Barry Goldwater

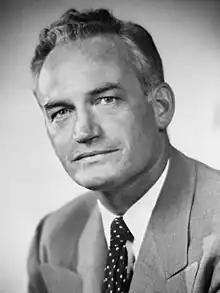
Goldwater's campaign portrait in the 1952 U.S. Senate campaign

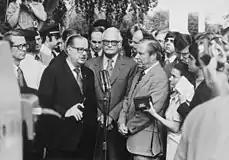
Goldwater's informal press conference on August 7, 1974, following a meeting between Goldwater, U.S. Senate Minority Leader Hugh Scott, U.S. House Minority Leader John Jacob Rhodes, and President Richard Nixon to discuss the Watergate scandal and impeachment process. The following evening, on August 8, 1975, President Nixon announced his resignation in a nationally televised address.

Running as a Republican, Goldwater won a narrow upset victory seat in the 1952 Arizona Senate election against veteran Democrat and Senate Majority Leader Ernest McFarland. He won largely by defeating McFarland in his native Maricopa County by 12,600 votes, almost double the overall margin of 6,725 votes.